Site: brandenburg
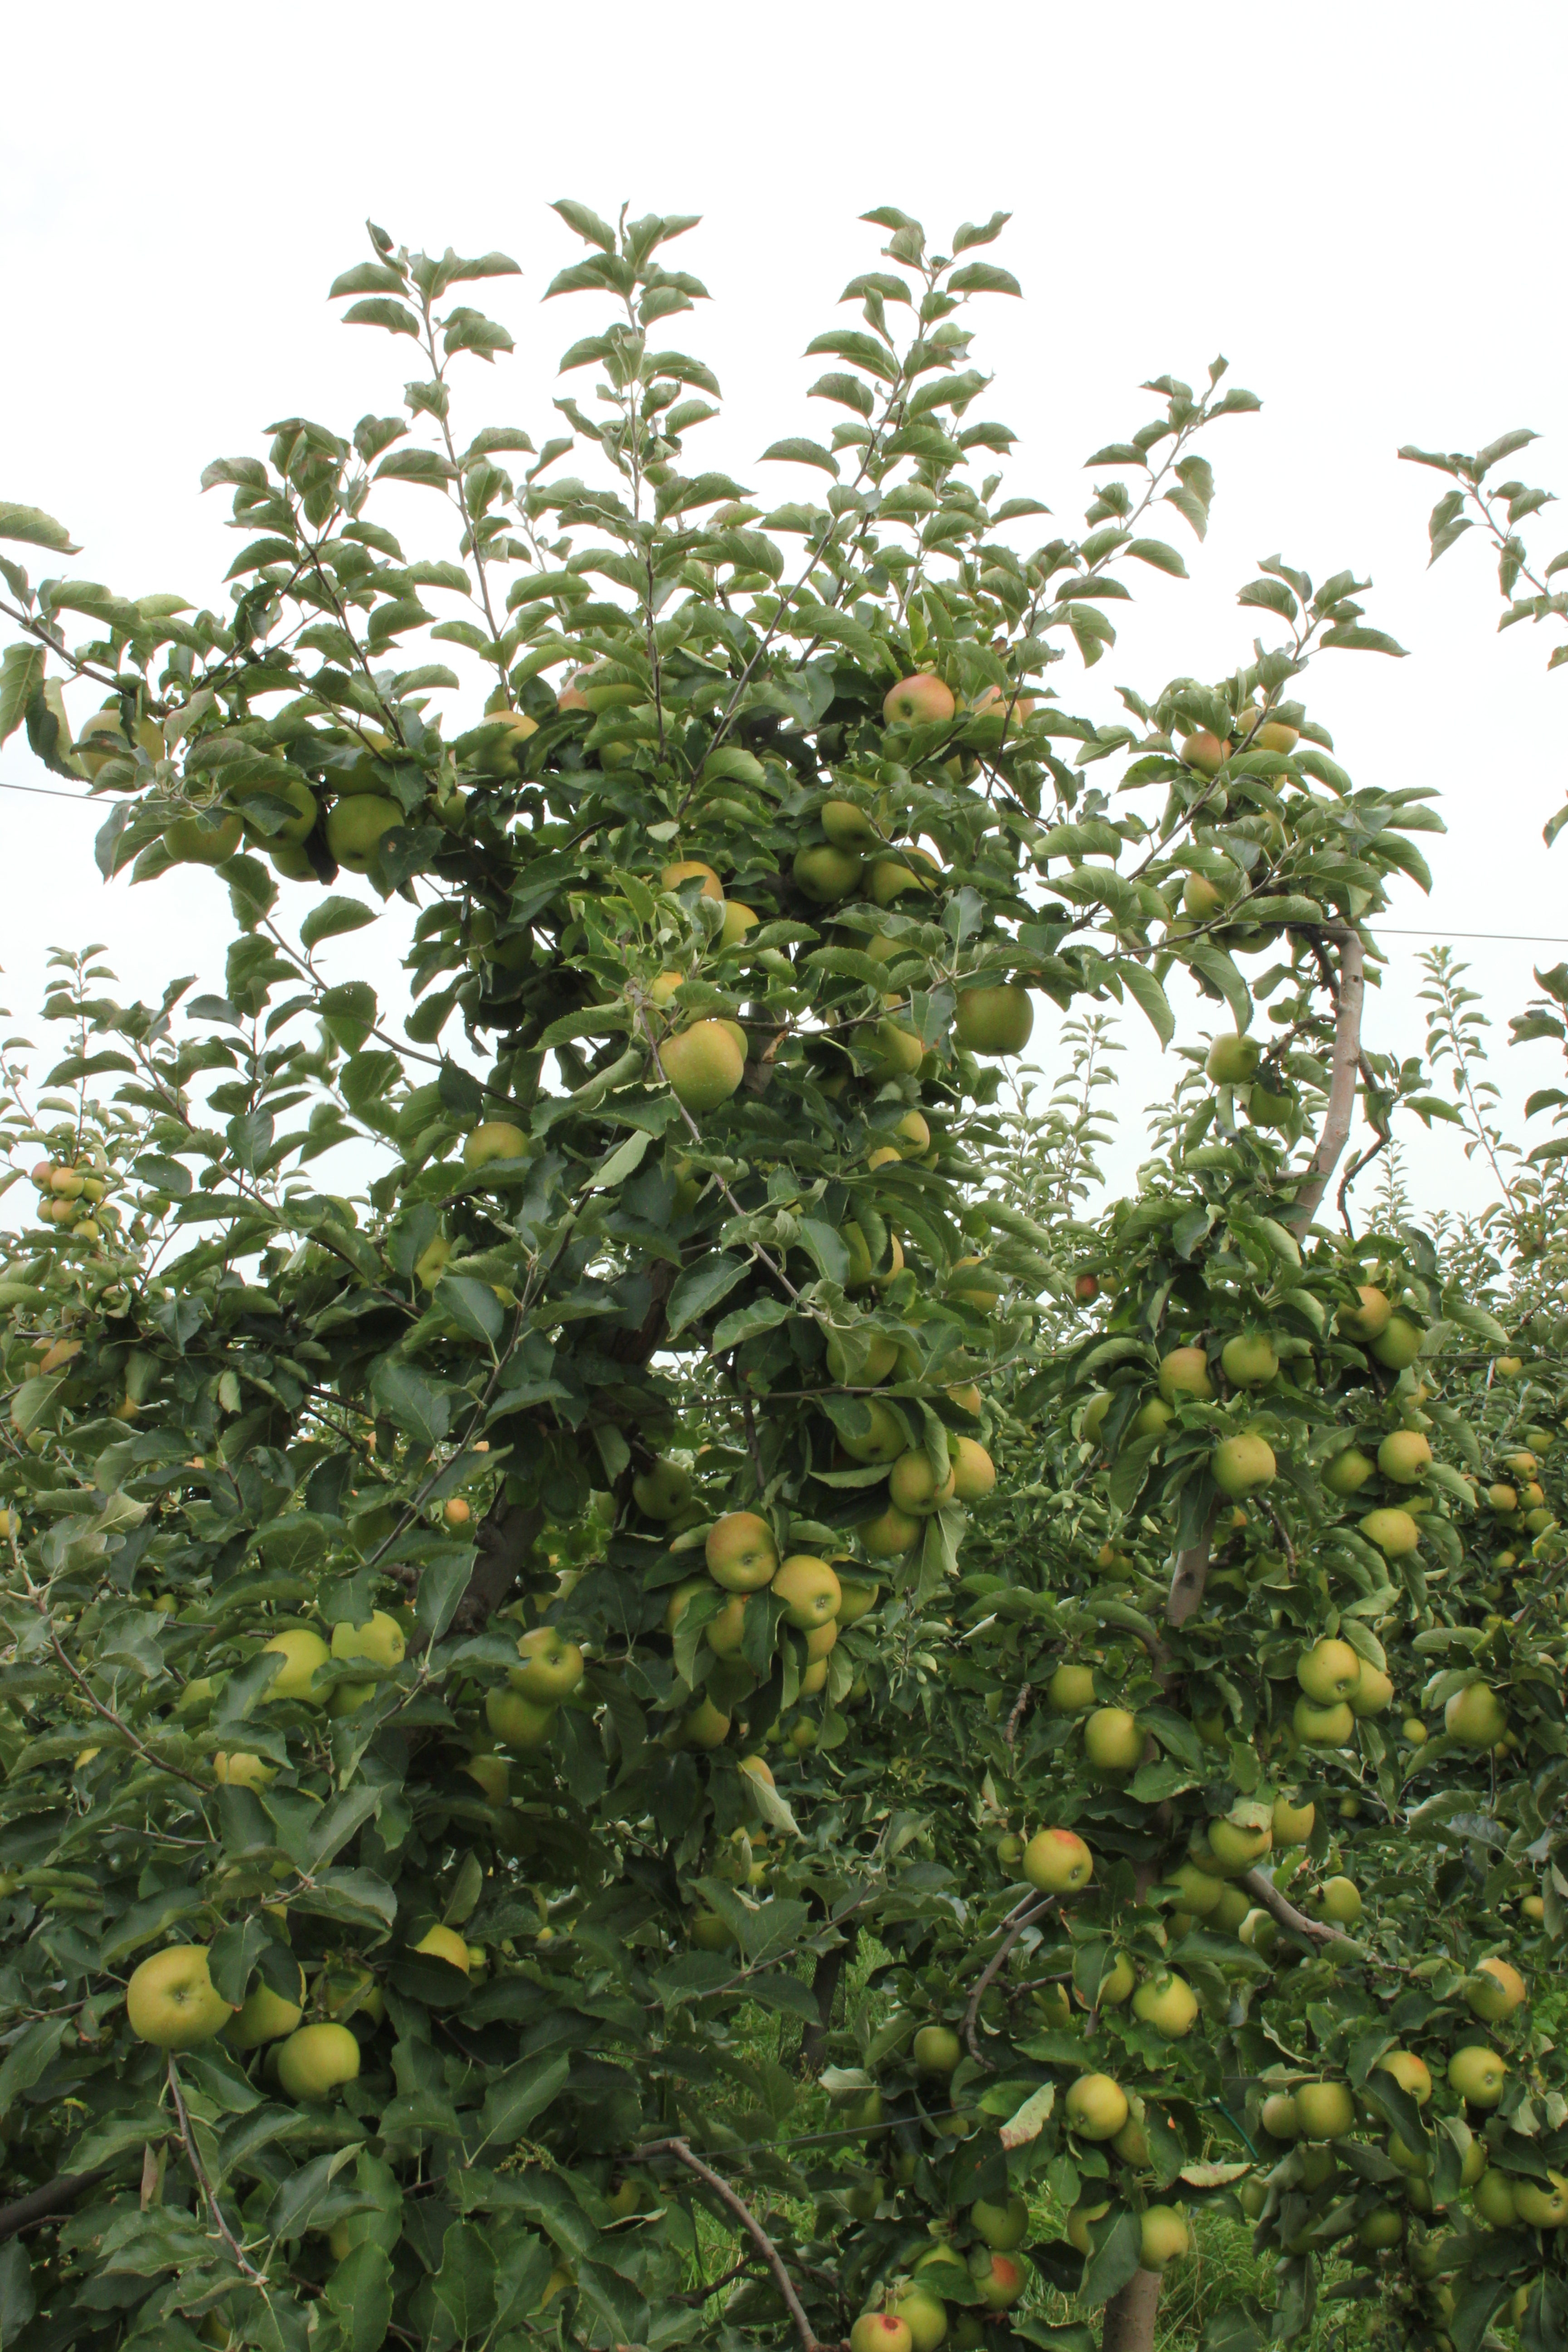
Growth stage (BBCH 87): Maturity of fruit and seed